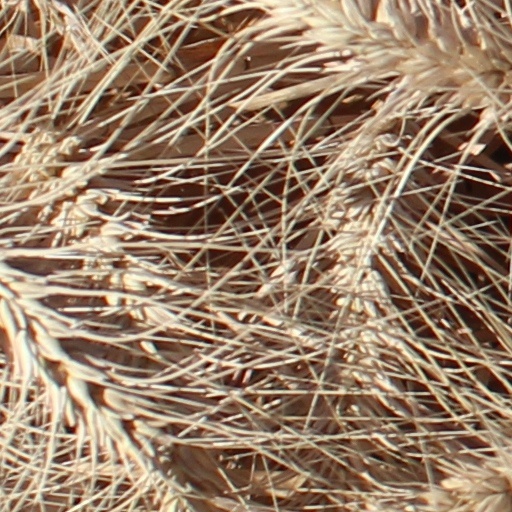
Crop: wheat